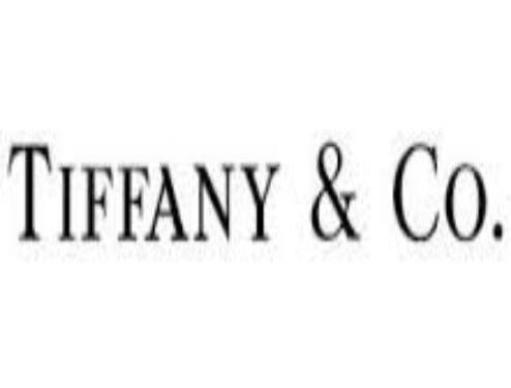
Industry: Clothes